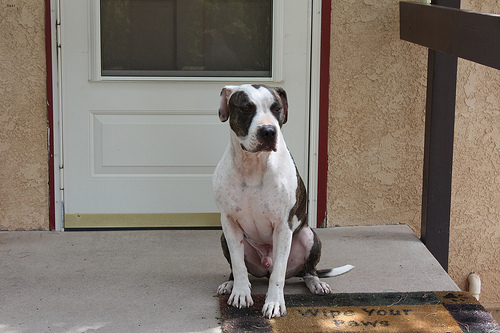
Animal: dog
Breed: american_pit_bull_terrier